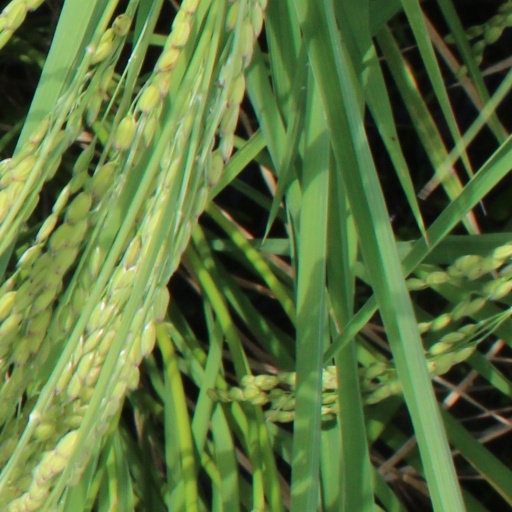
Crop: rice